Estádio Beira-Rio

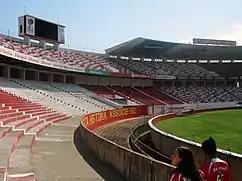
Beira-Rio in 2009

No exact records exist regarding when the idea to construct Beira-Rio originated. However, it is known that the first significant step towards building the stadium occurred on September 12, 1956. On this date, Ephraim Pinheiro Cabral, a former president of Internacional from 1951 to 1952, proposed a project in the Porto Alegre City Council to donate an eight-hectare plot of land to the Clube do Povo for the construction of a new stadium. The only complication was that the land was situated within the Rio Guaíba. Hence, if the proposal were to be approved, filling the area would be necessary before commencing construction.